Lena Goeßling

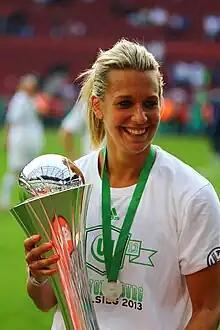
Goeßling after winning the DFB-Pokal in 2013 with Wolfsburg

Lena Goeßling (born 8 March 1986) is a German former footballer. She played as a midfielder.